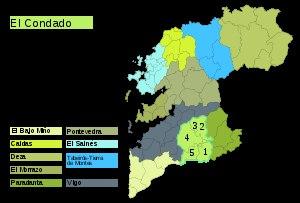
O Condado est une comarque de la province de Pontevedra en Galice située au sud de la province.